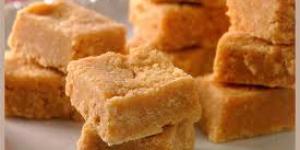
turron de coco